Brink (video game)

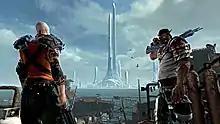
Two Resistance characters in the docks area, looking out to The Ark

Splash Damage developed the SMART (Smooth Movement Across Random Terrain) System. By noting a player's position and predicting what they are trying to do, the system automatically navigates complex environments without interaction. By holding down the SMART button, a player will automatically clear obstacles without the need of complex button input from the player, like in "Mirror's Edge". SMART automatically mimics adaptive parkour, similar to "Prototype".